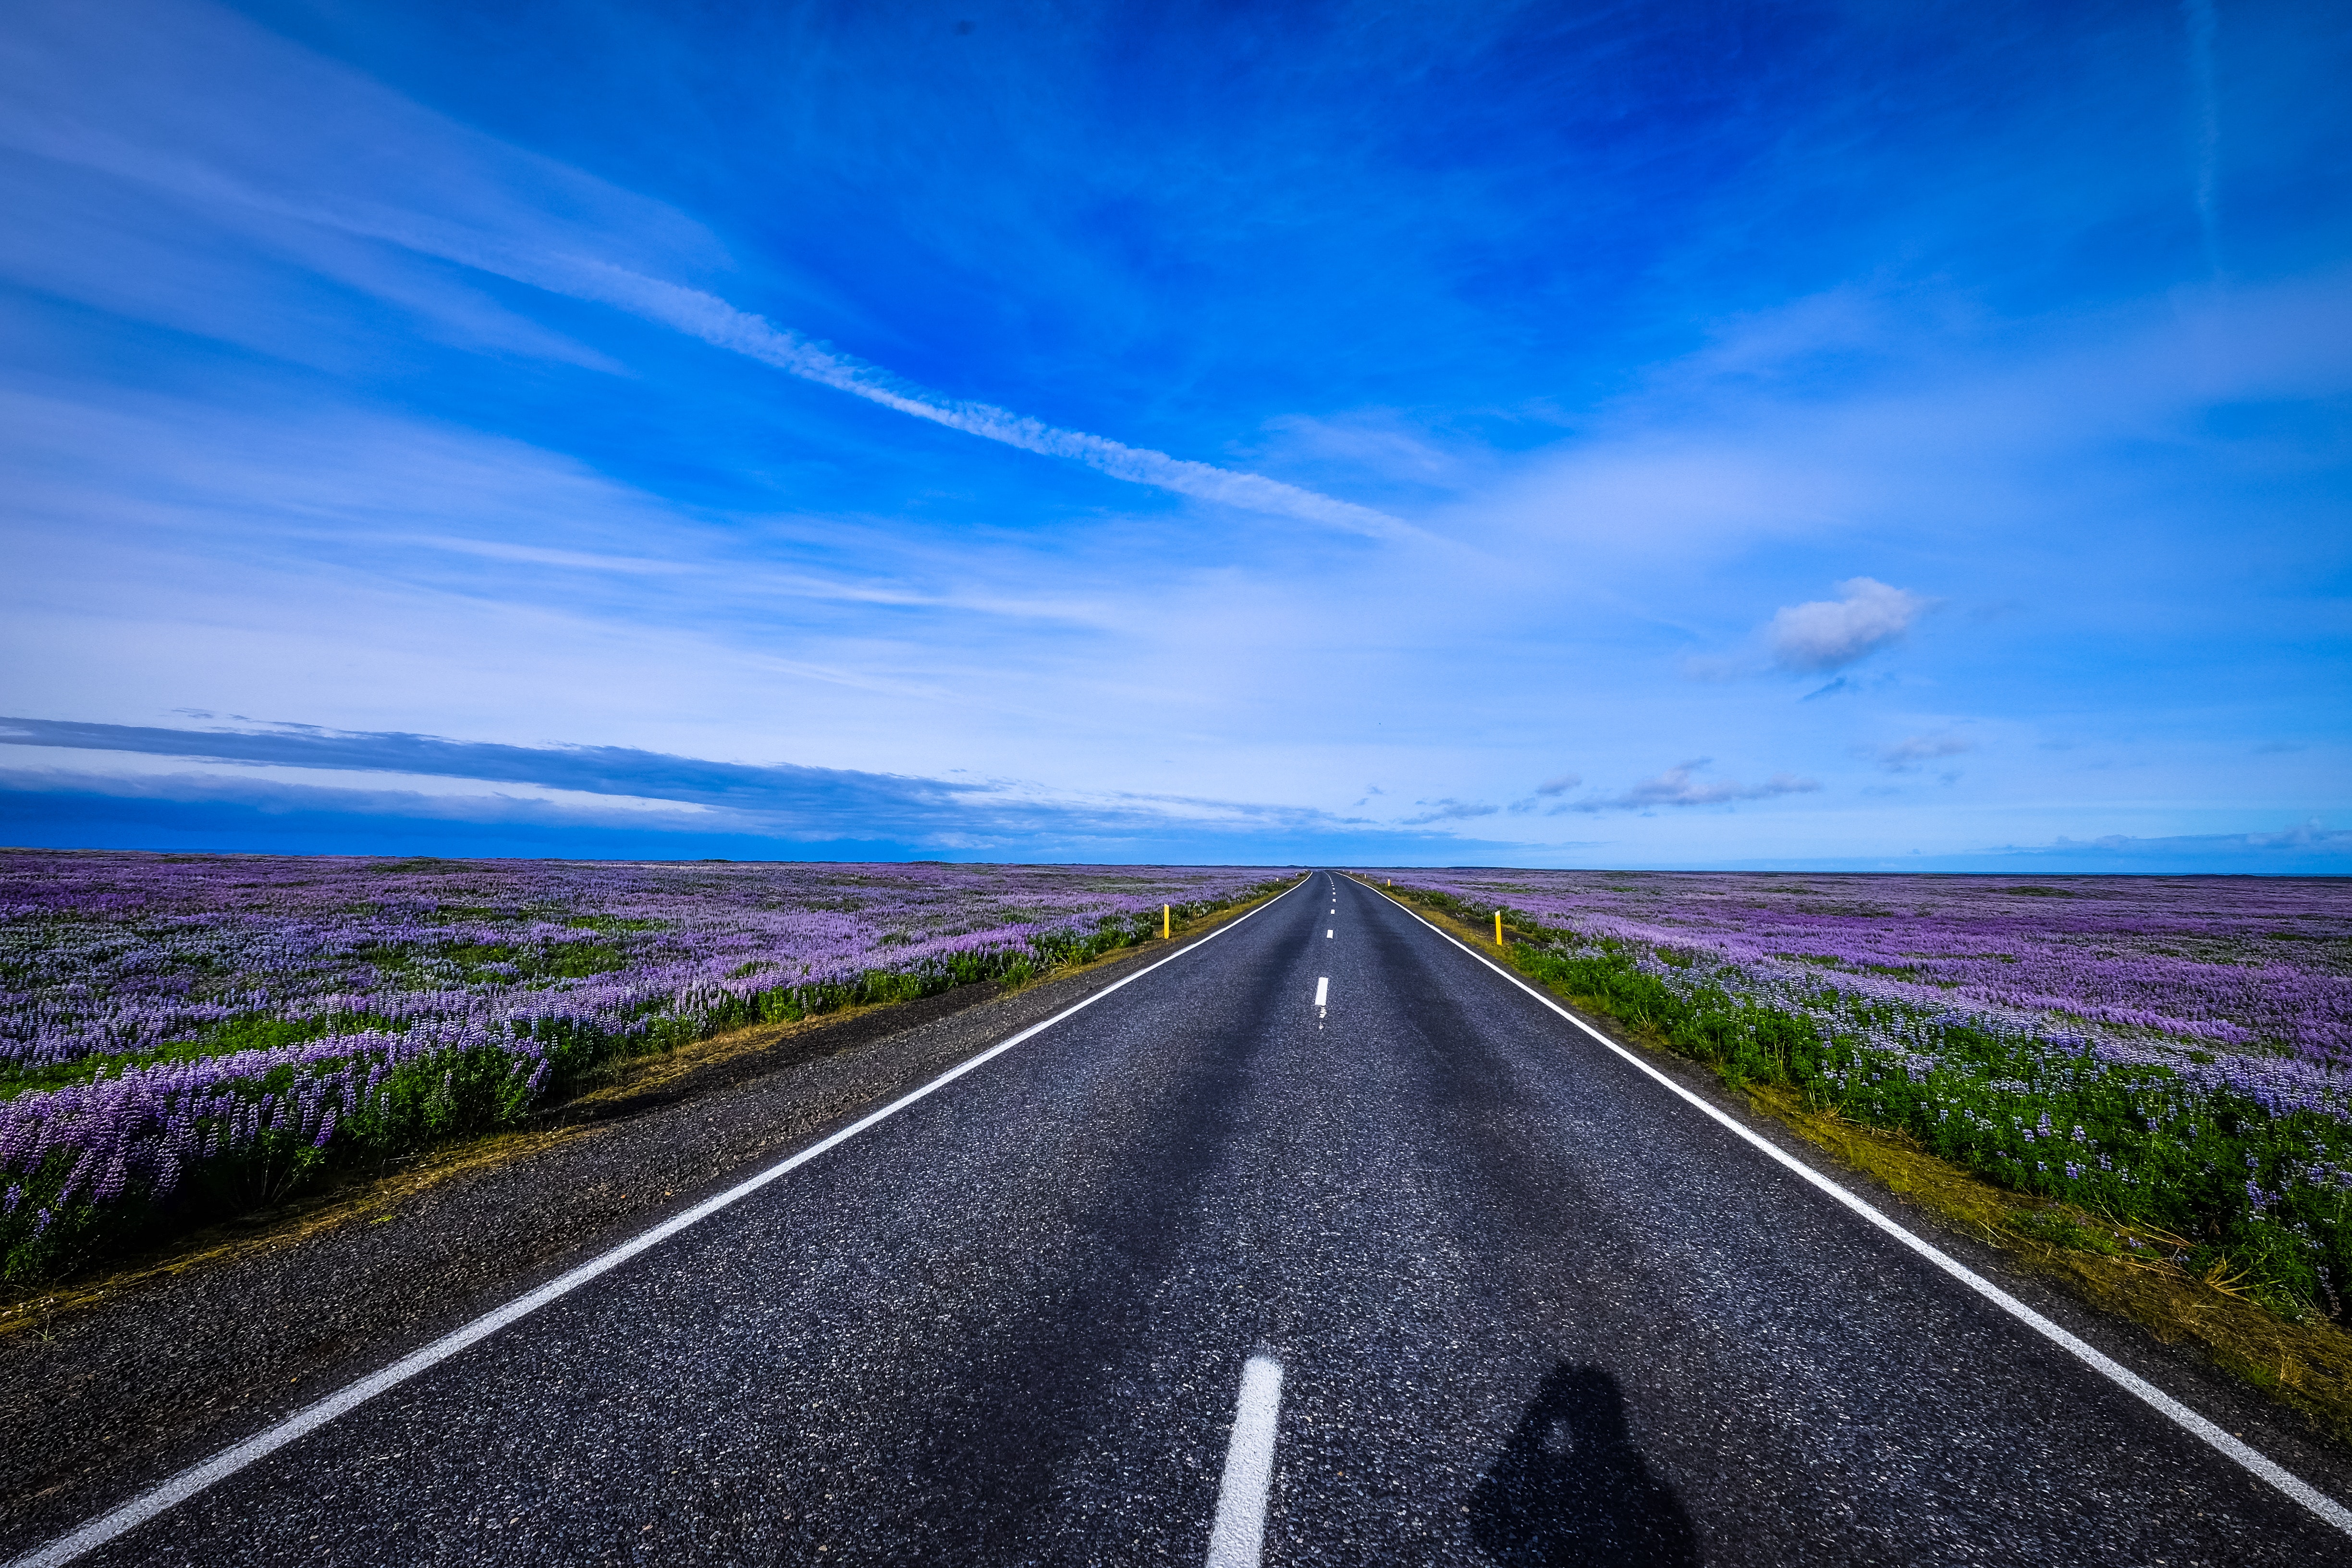
road, sky, horizon, nature, highway, cloud, field, infrastructure, asphalt, atmosphere, grassland, road surface, morning, prairie, plain, lane, road trip, highland, landscape, dawn, plant, sunlight, meteorological phenomenon, line, ecoregion, tree, fixed link, grass, computer wallpaper, evening, meadow, controlled access highway